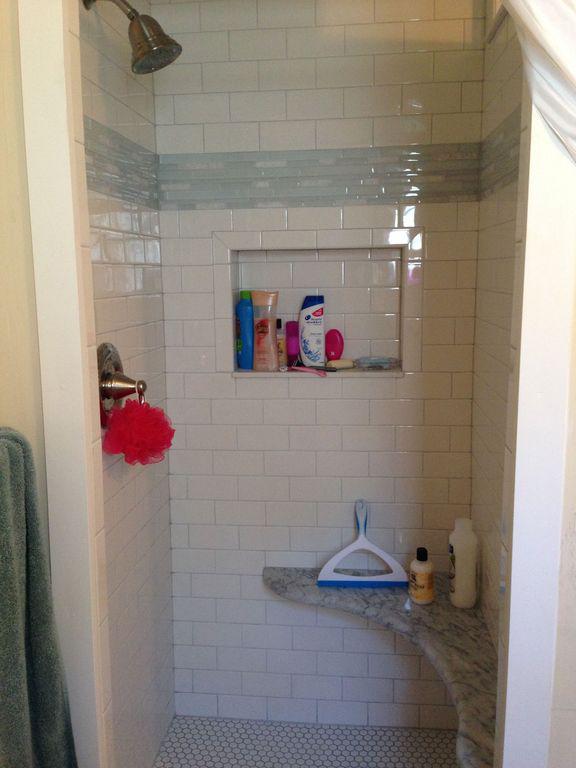
the newly updated shower in the master bathroom !
Relation: Story